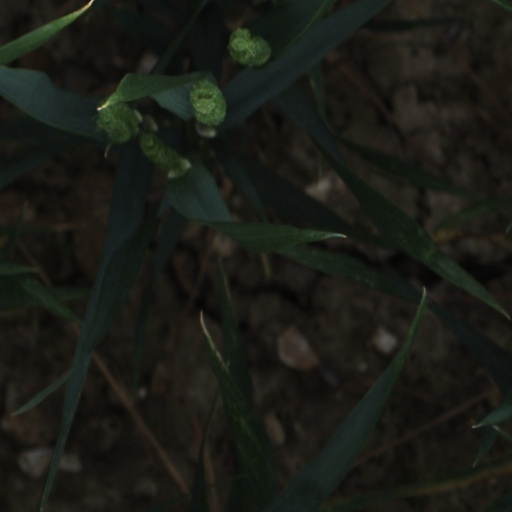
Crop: wheat